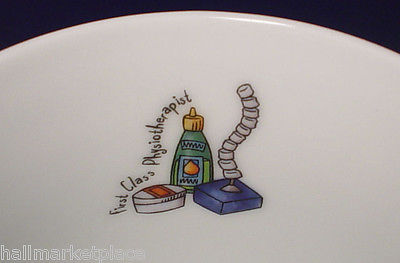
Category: mug